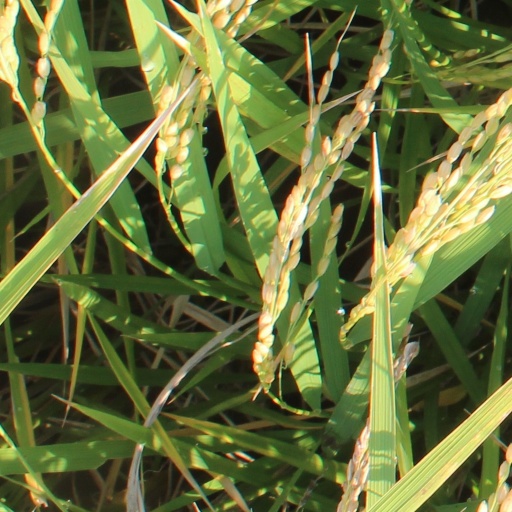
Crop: rice